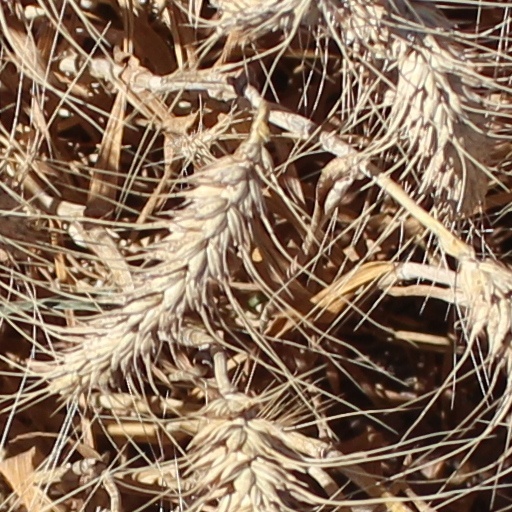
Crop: wheat